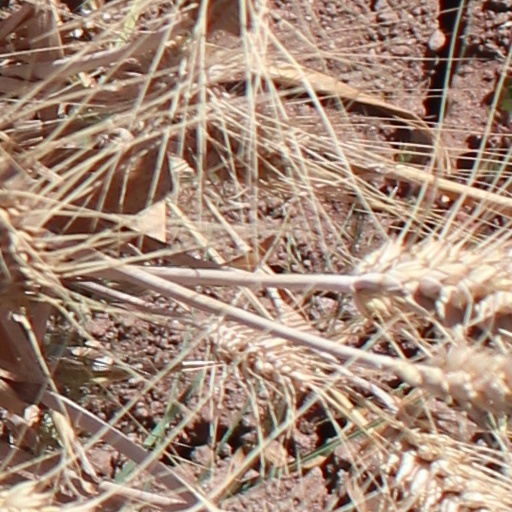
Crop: wheat